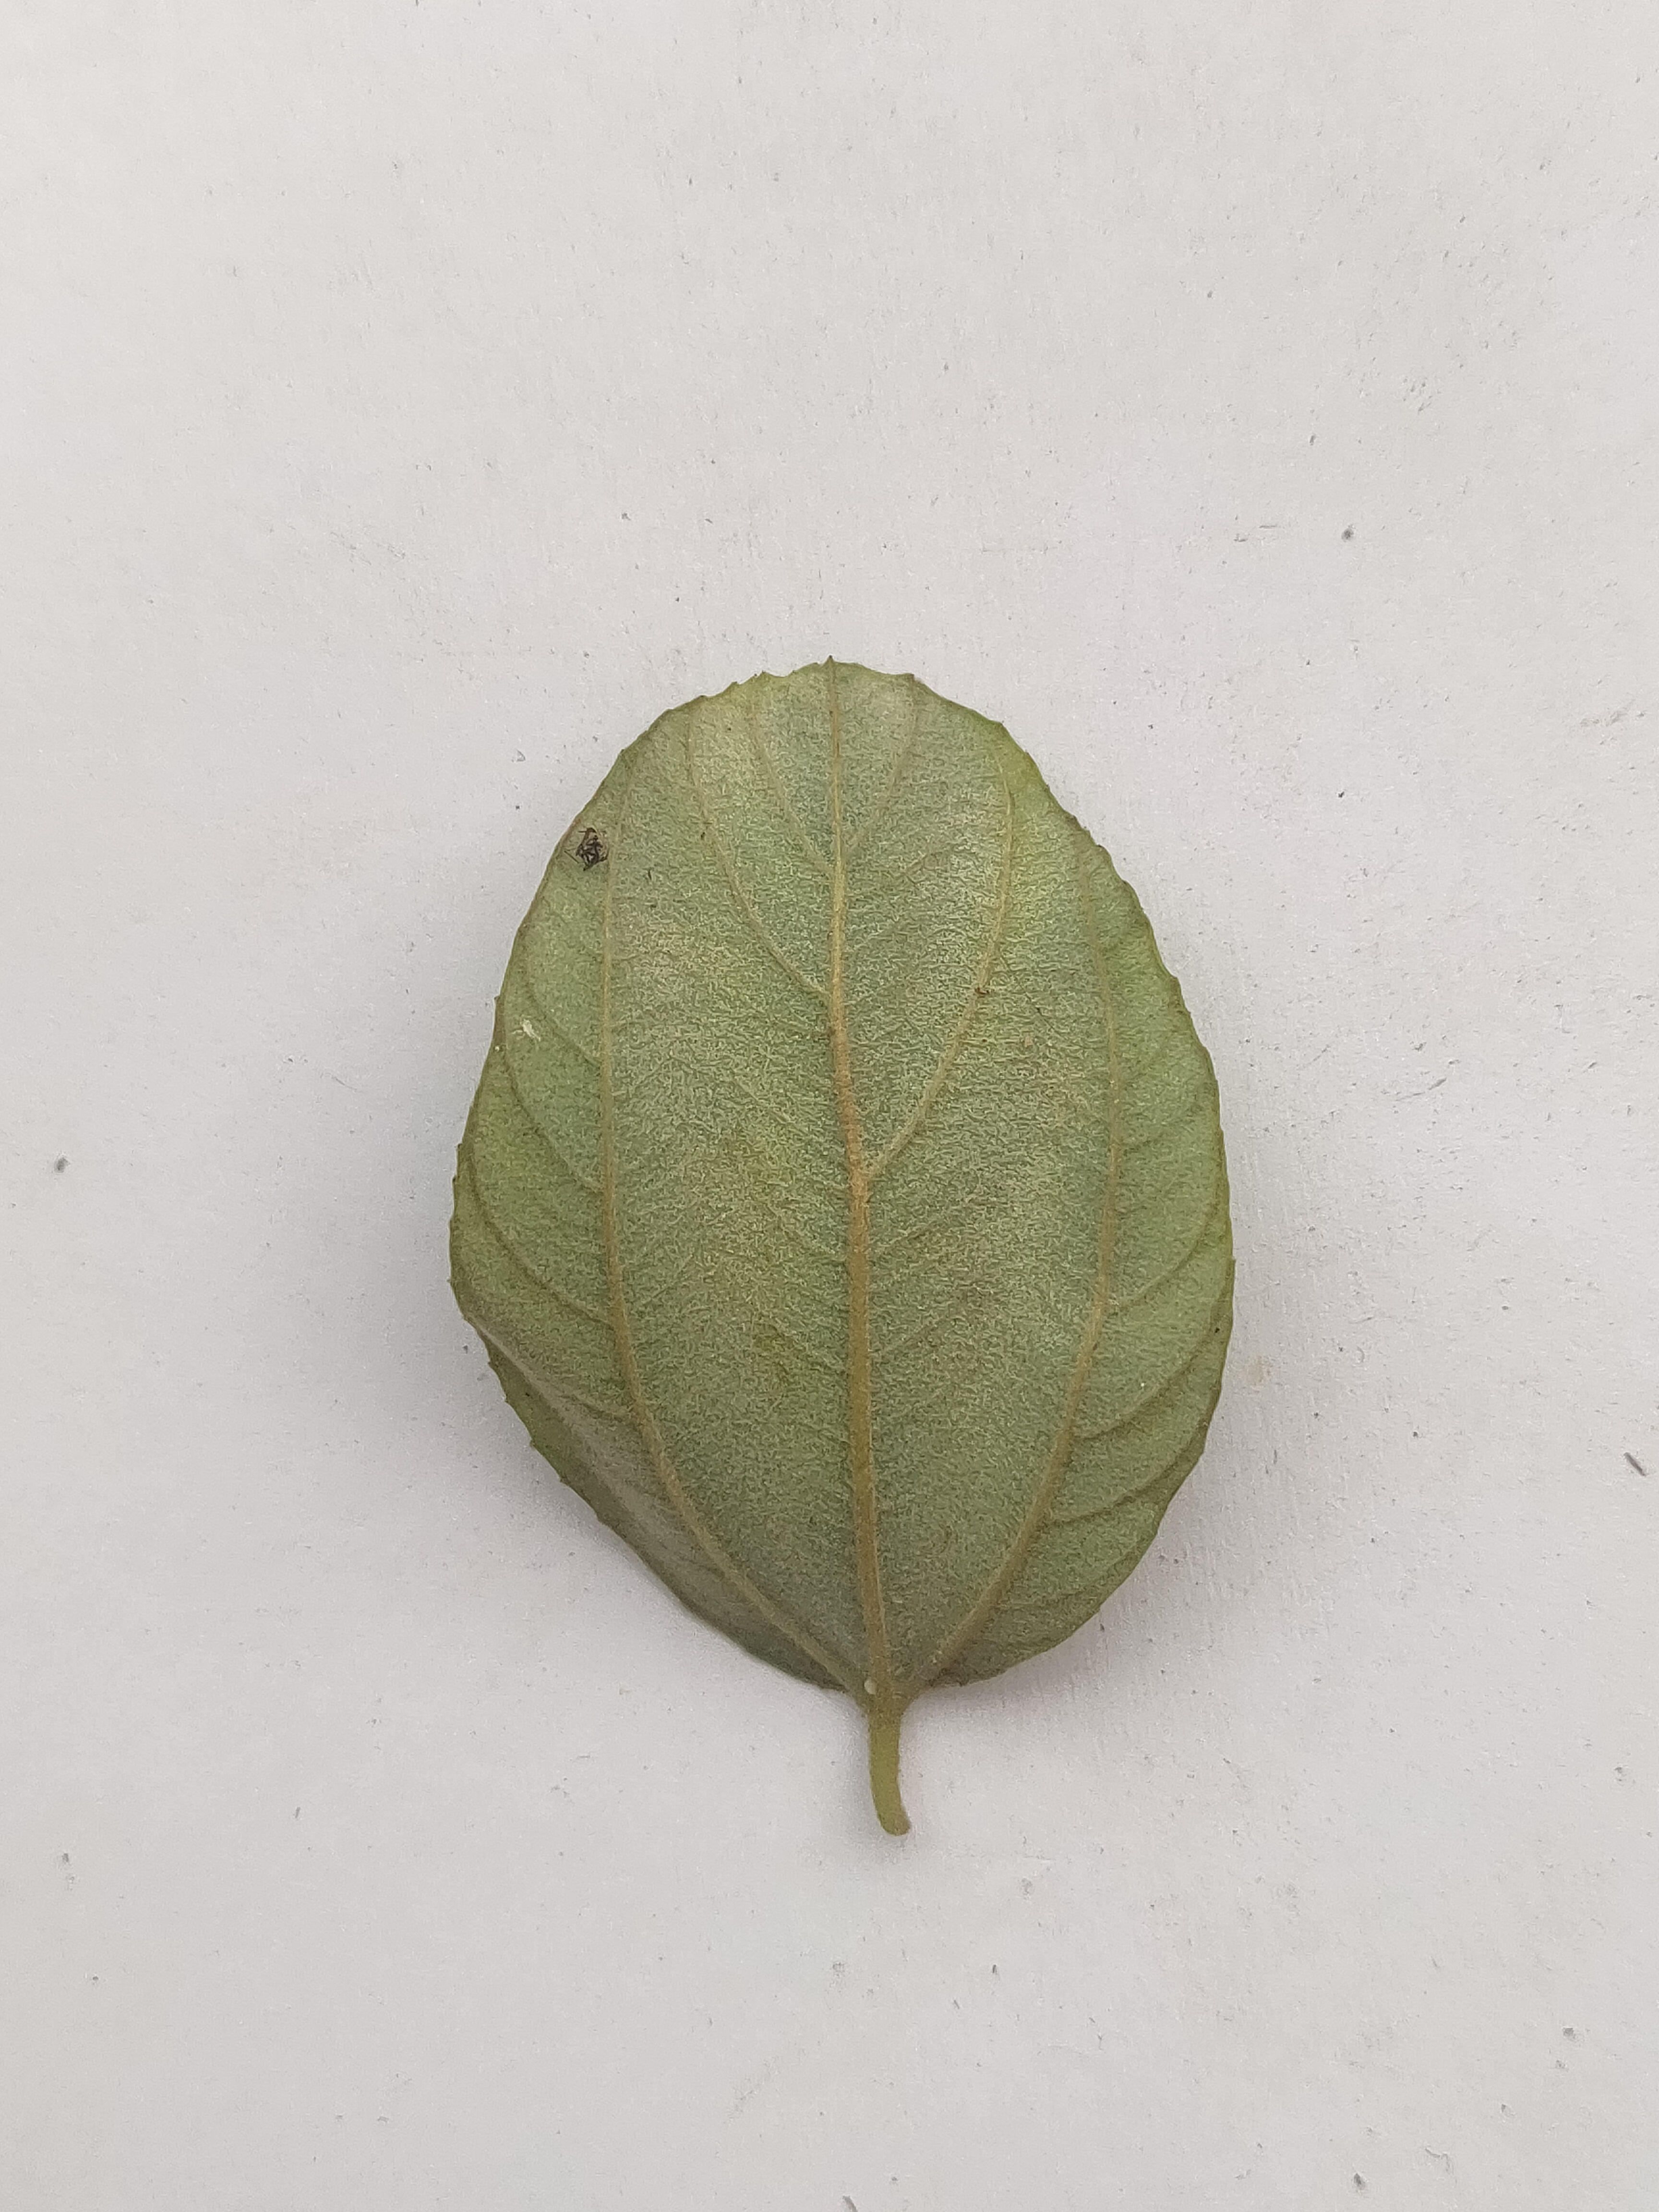
Leaf variety: Plum